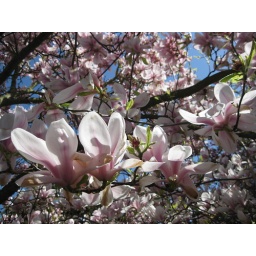
Sunny day in the yard with the flowering trees and the cat